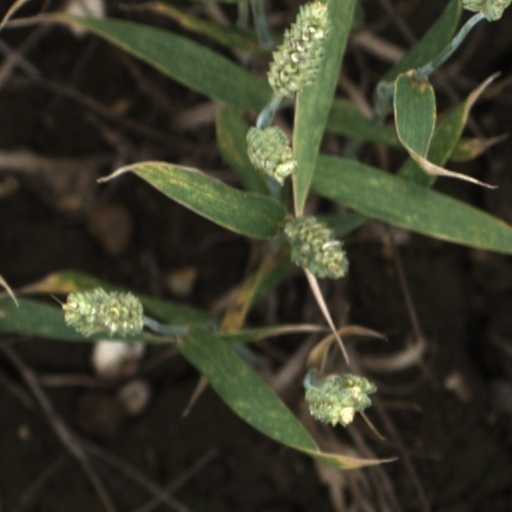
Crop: wheat